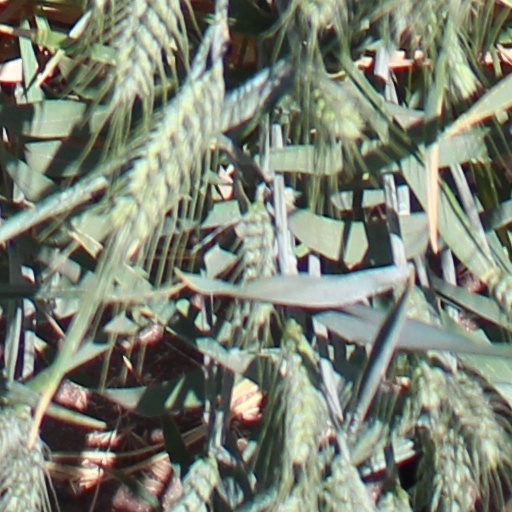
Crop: wheat